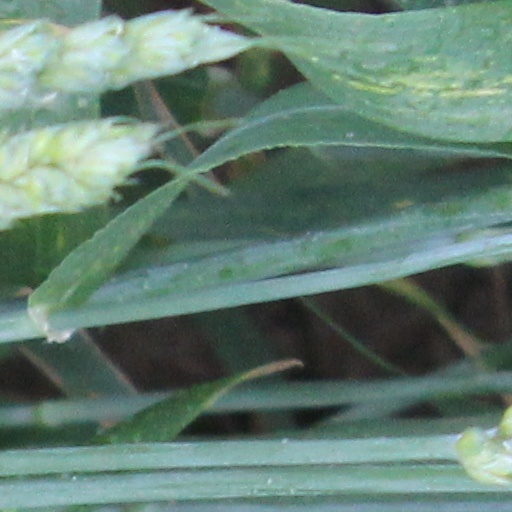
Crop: wheat